Music of Indonesia

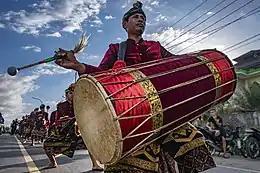
Gendang beleg performance in Lombok, West Nusa Tenggara.

Kacapi suling is a type of instrumental music that is highly improvisational and popular in parts of West Java that employs two instruments, kacapi (zither) and suling (bamboo flute). It is related to tembang sunda. The rhythmic strains of the kecapi are slow in tempo, produced by strings that blend into soft music when combined with the melody of the suling or melismatic vocals. The kacapi is a traditional zither of Sundanese musical instrument derived from the Chinese , and similar to the Japanese "koto", the Mongolian , the Korean , the Vietnamese and the Kazakh jetigen, and suling is a bamboo flute.